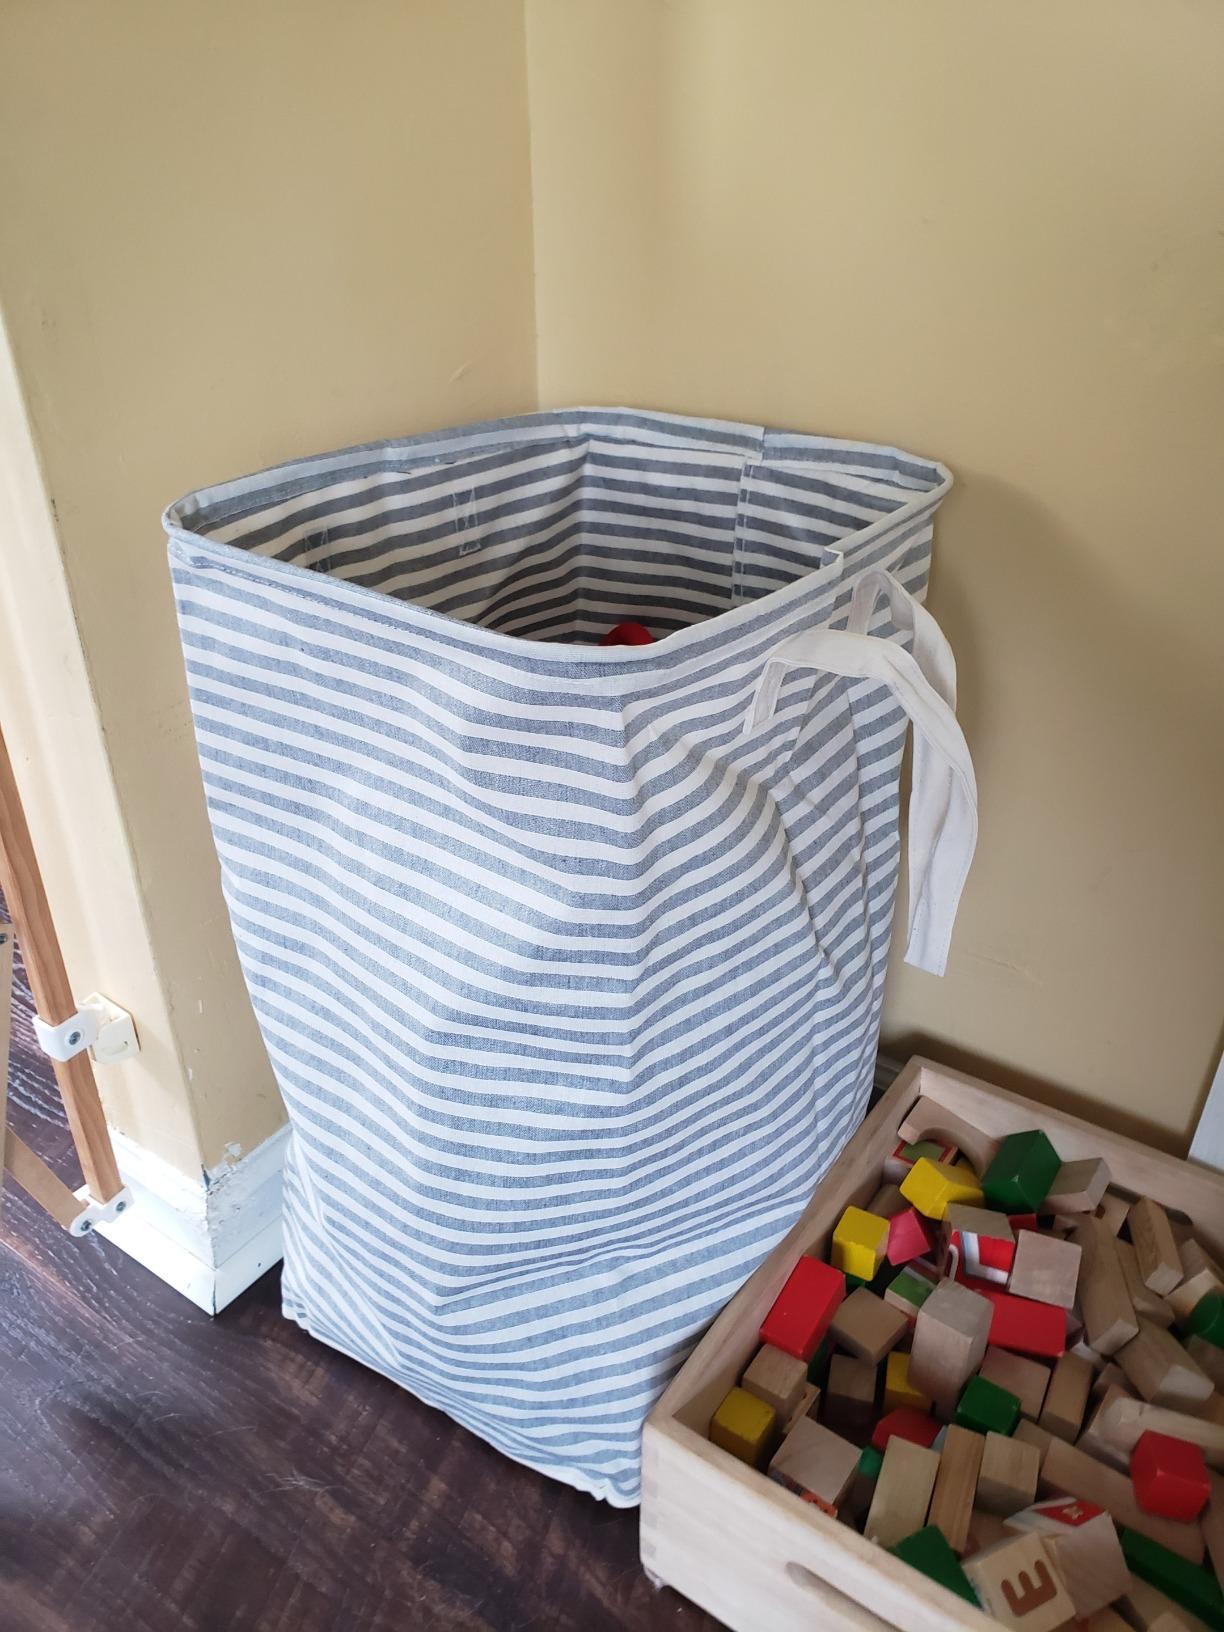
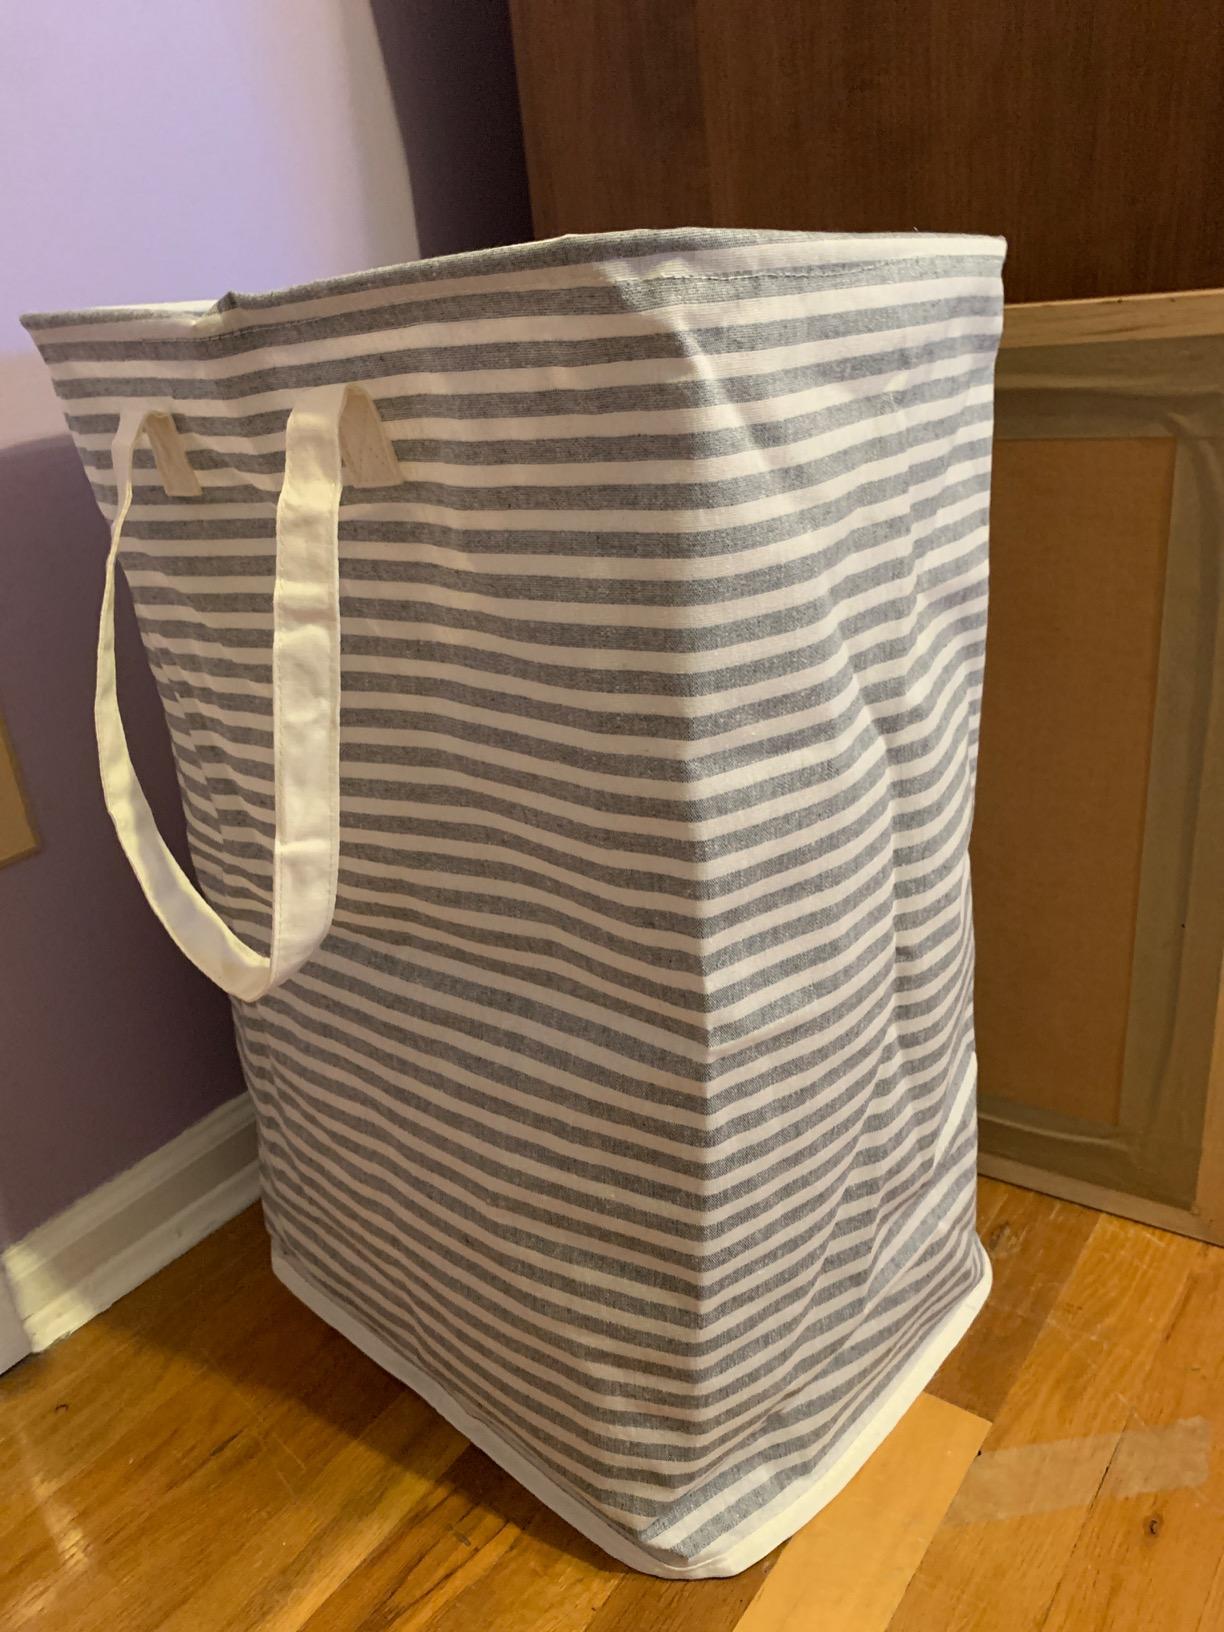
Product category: items_hamper
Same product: yes